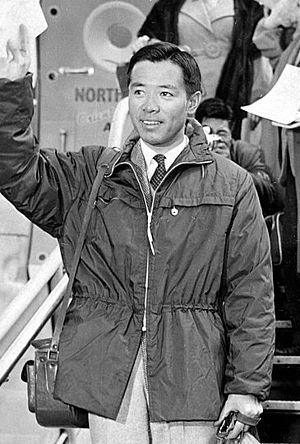
Chiharu Igaya, né le 20 mai 1931 à Kounachir, est un skieur alpin japonais originaire de Shigakogen.